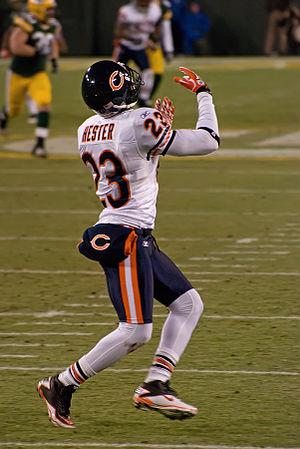
Devin Hester, né le 4 novembre 1982 à Riviera Beach en Floride, est un joueur américain de football américain qui évolue au poste de wide receiver. Il fait également partie des unités spéciales où il effectue les retours de botté.